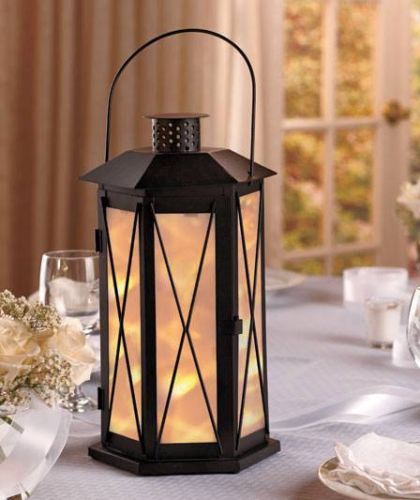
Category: lamp